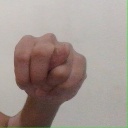
अक्षर: न